Sally Price (chemist)

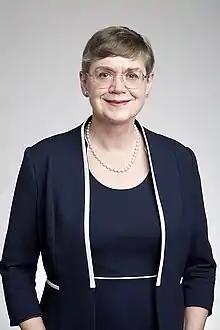
Price in 2017

Sarah "Sally" Lois Price (born 1956) is a British chemist who is a Professor of Physical Chemistry at University College London.